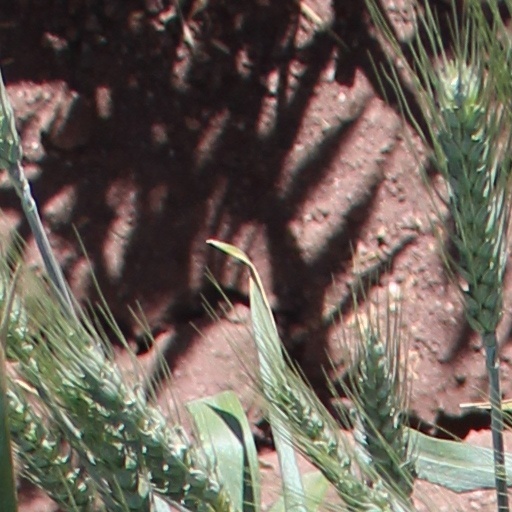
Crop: wheat